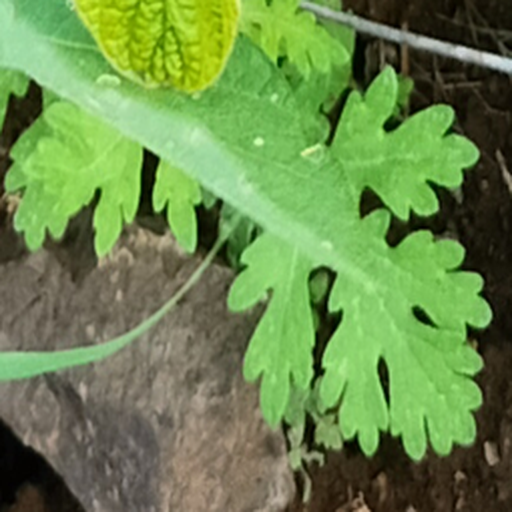
Weed species: Gajar_gavat_(Parthenium hysterophorus)